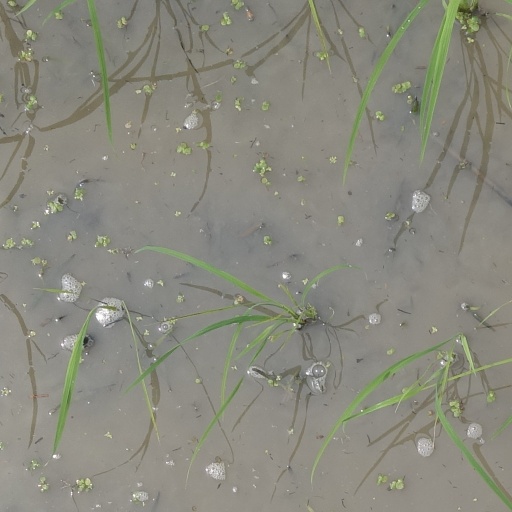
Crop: rice